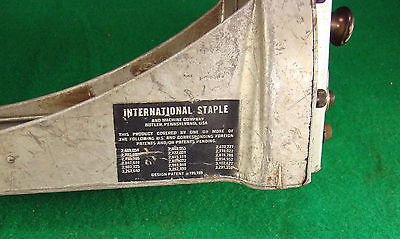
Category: stapler